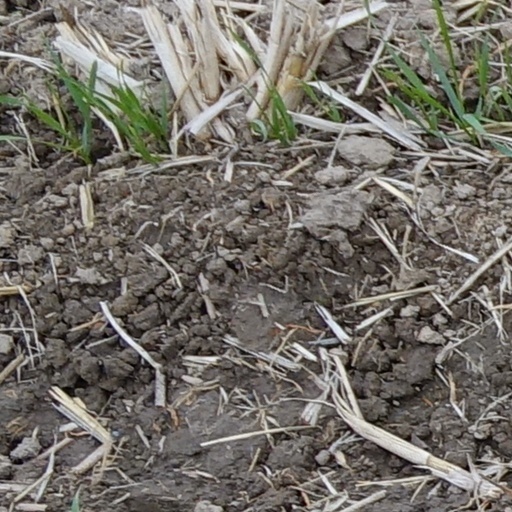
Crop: wheat